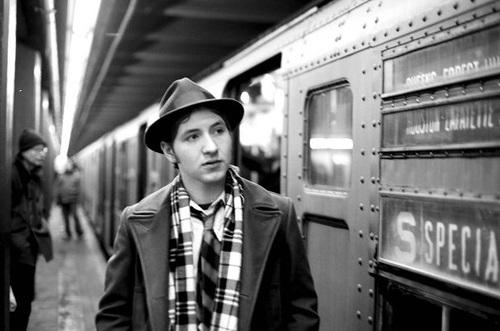
A man standing on the outside of a train on a subway platform.

A man in a jacket and hat is by a train.

The young man wearing a hat walks along side the subway train.

A man in a hat and leather jacket in front of a subway train.

A man in the subway waiting for his train.